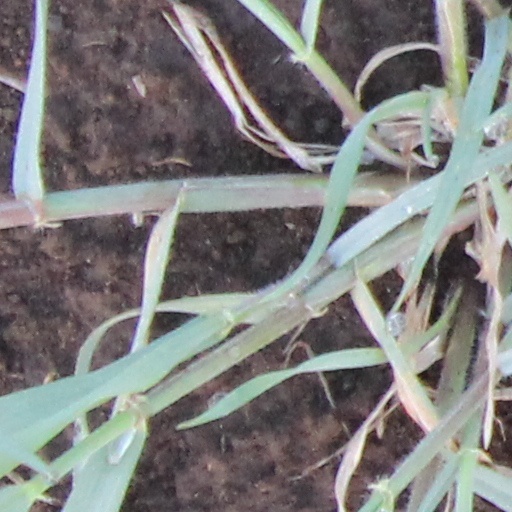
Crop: wheat